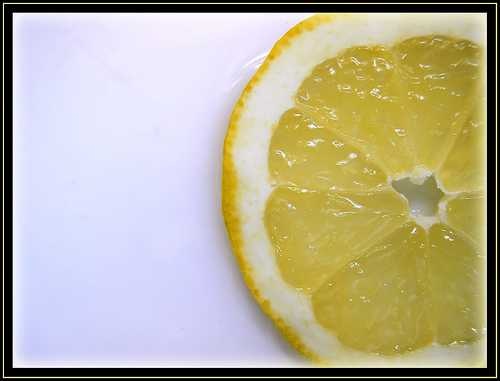
Label: Lemon